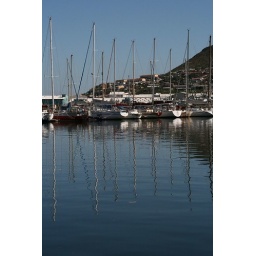
Mountain and boat reflections in the water